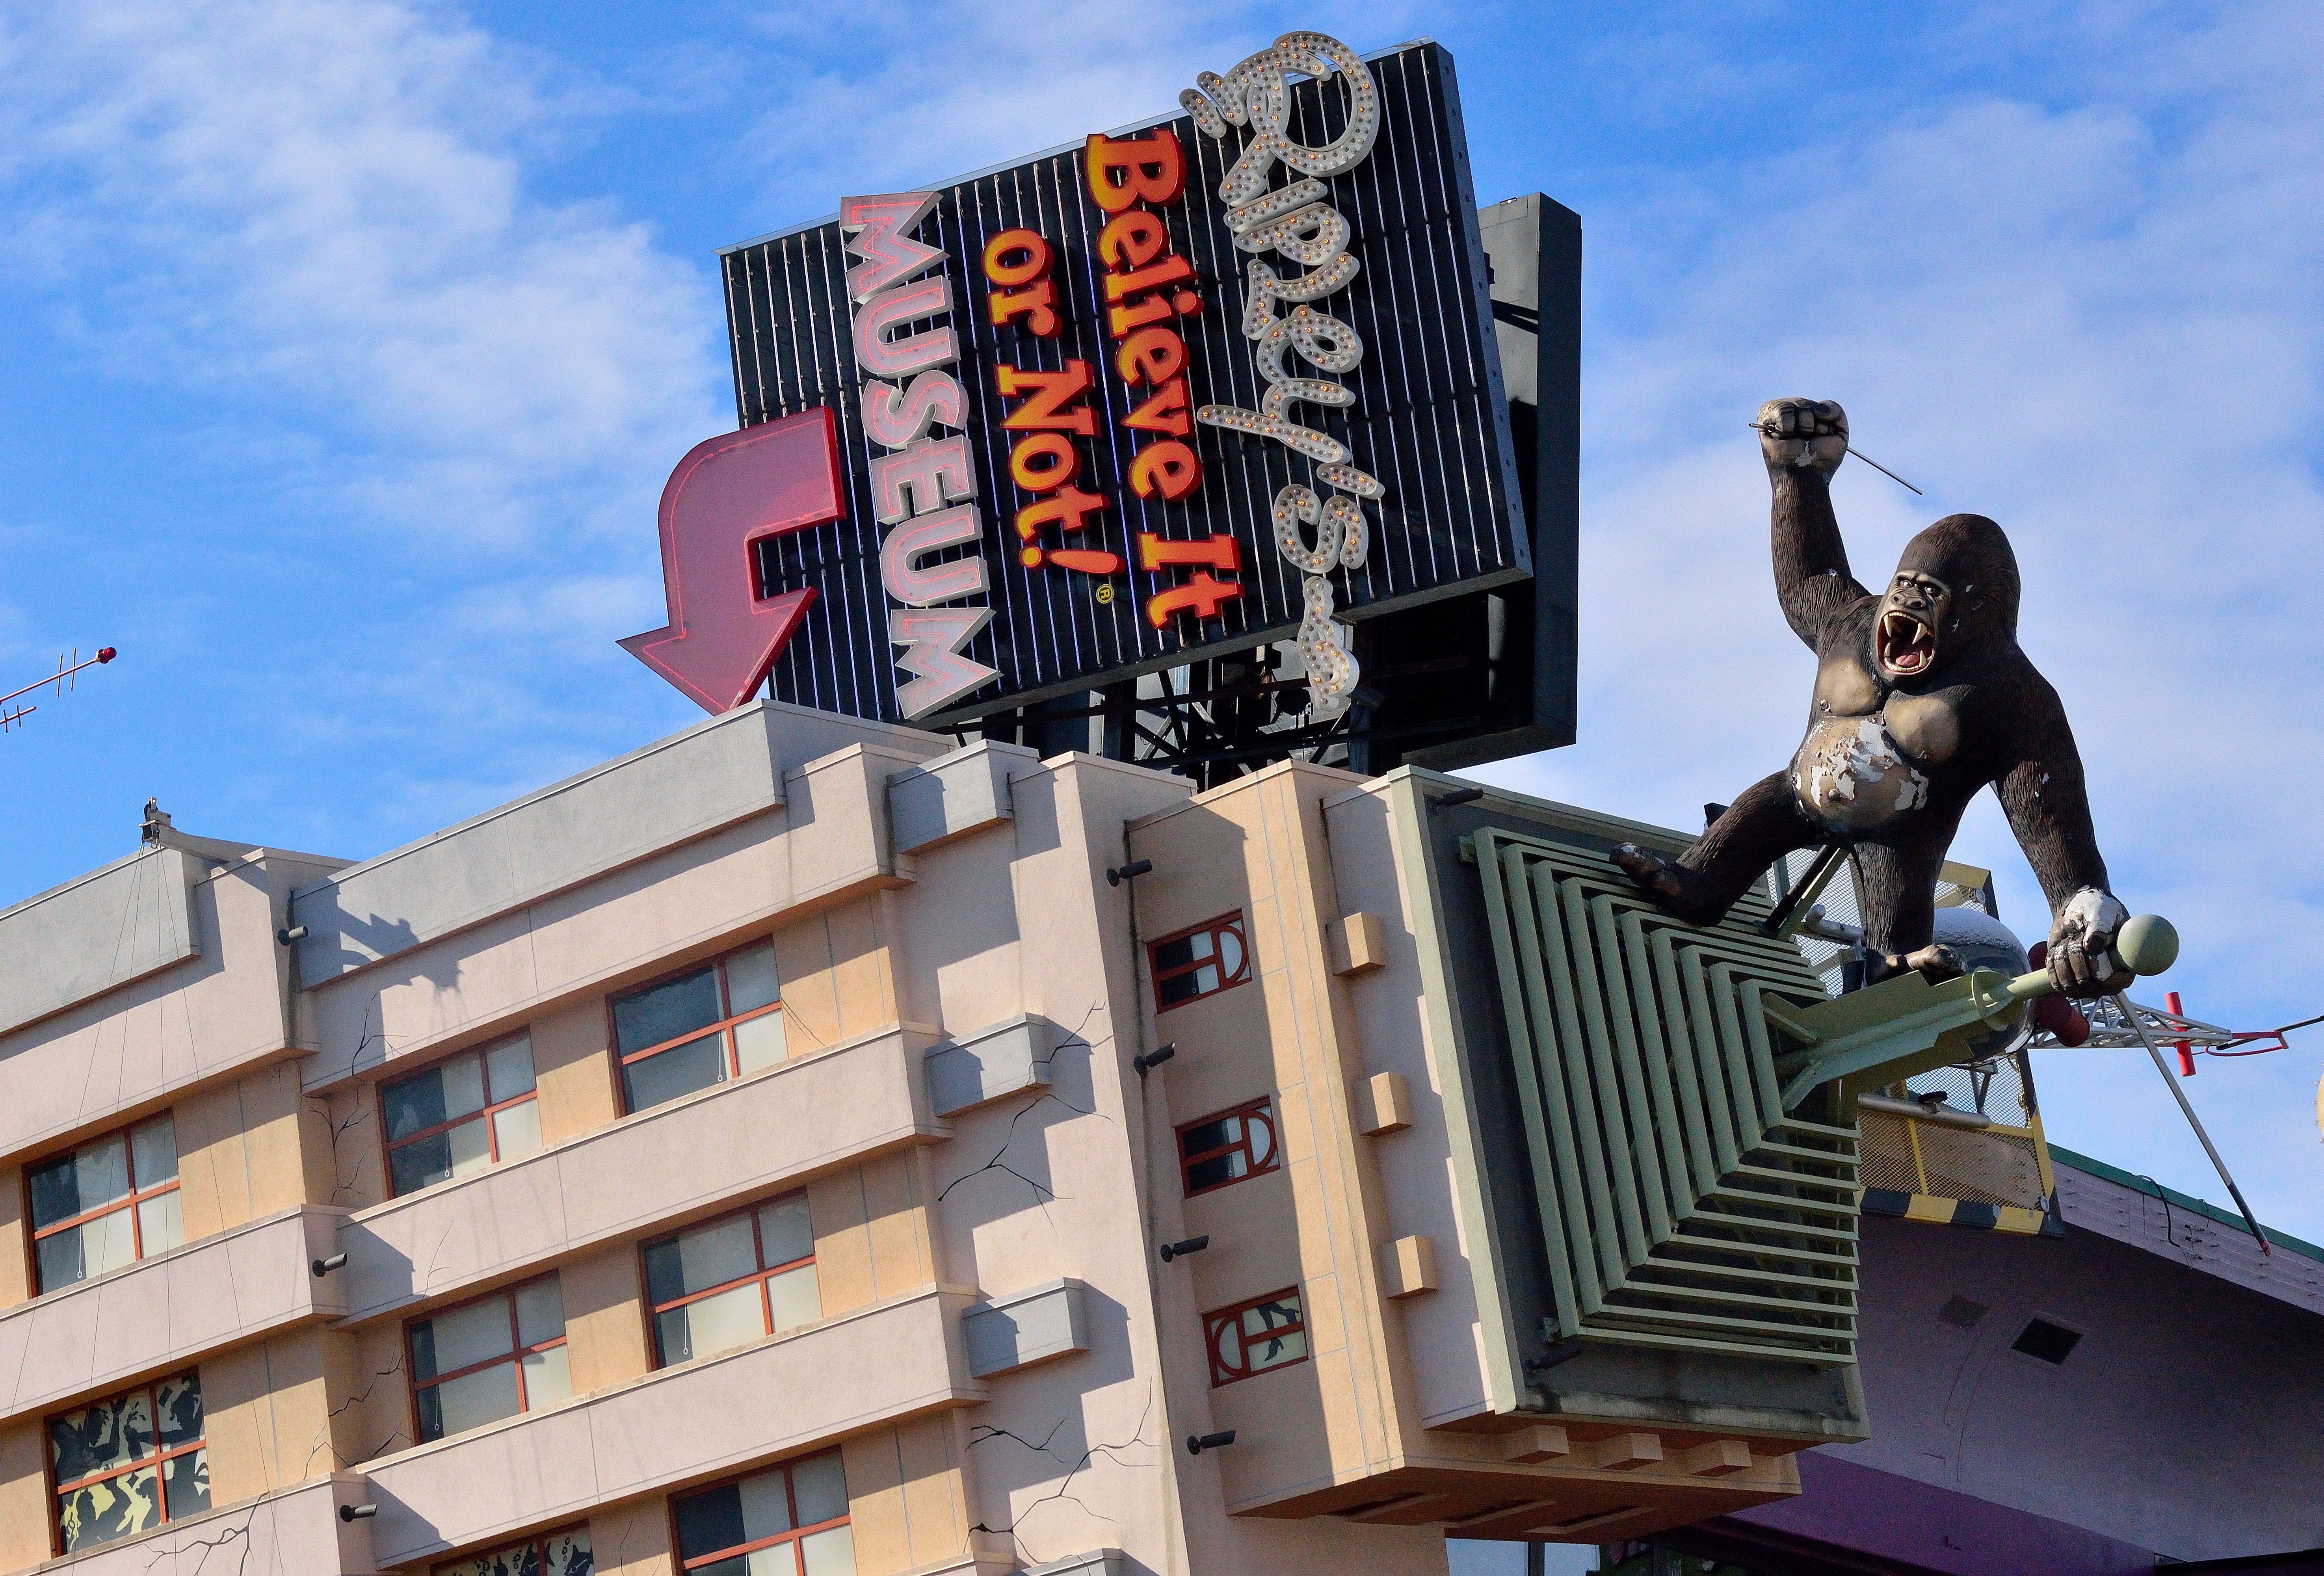
architecture, sky, advertising, downtown, tourist, travel, landmark, blue, attraction, tourism, art, famous, architectural, billboard, touristic, niagara falls, urban area, ripley's museum